Peter Opiyo

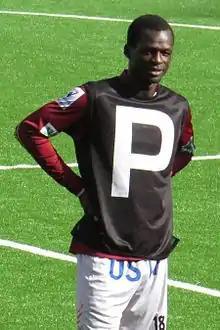
Opiyo with FF Jaro in 2015

Peter "Pinchez" Opiyo Odhiambo, is a Kenyan midfielder, currently in the ranks of Kenyan Premier League side Nairobi City Stars. He previously played for other Kenyan topflight clubs including Tusker, A.F.C. Leopards, Thika United with loan spells at Gor Mahia. He also turned out for Finnish Veikkausliiga sides FF Jaro and SJK.